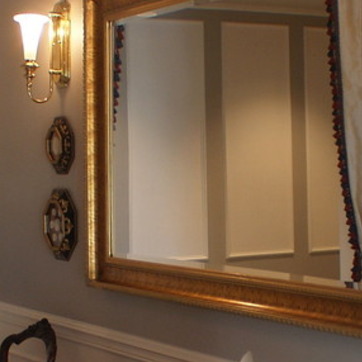
Material: mirror